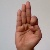
The image shows a hand gesture representing the letter 'F' in Indian Sign Language.